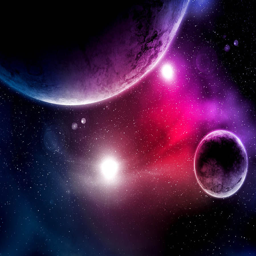
mind blowing theories on how the universe will end